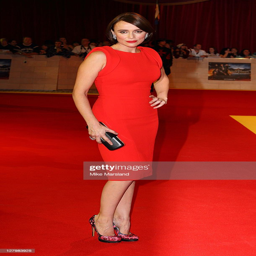
actor attends the world premiere .